Telogen effluvium

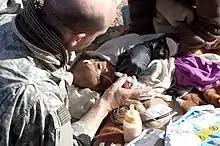
An Afghan child displaying hair loss due to severe malnutrition

Telogen effluvium is a scalp disorder characterized by the thinning or shedding of hair resulting from the early entry of hair in the telogen phase (the resting phase of the hair follicle). It is in this phase that telogen hairs begin to shed at an increased rate, where normally the approximate rate of hair loss (having no effect on one's appearance) is 125 hairs per day.